Smart speaker

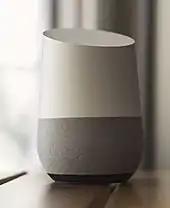
Original Google Home smart speaker, released in 2016

A smart speaker is a type of loudspeaker and voice command device with an integrated virtual assistant that offers interactive actions and hands-free activation with the help of one "wake word" (or several "wake words"). Some smart speakers also act as smart home hubs by using Wi-Fi, Bluetooth, Thread, and other protocol standards to extend usage beyond audio playback and control home automation devices connected through a local area network.